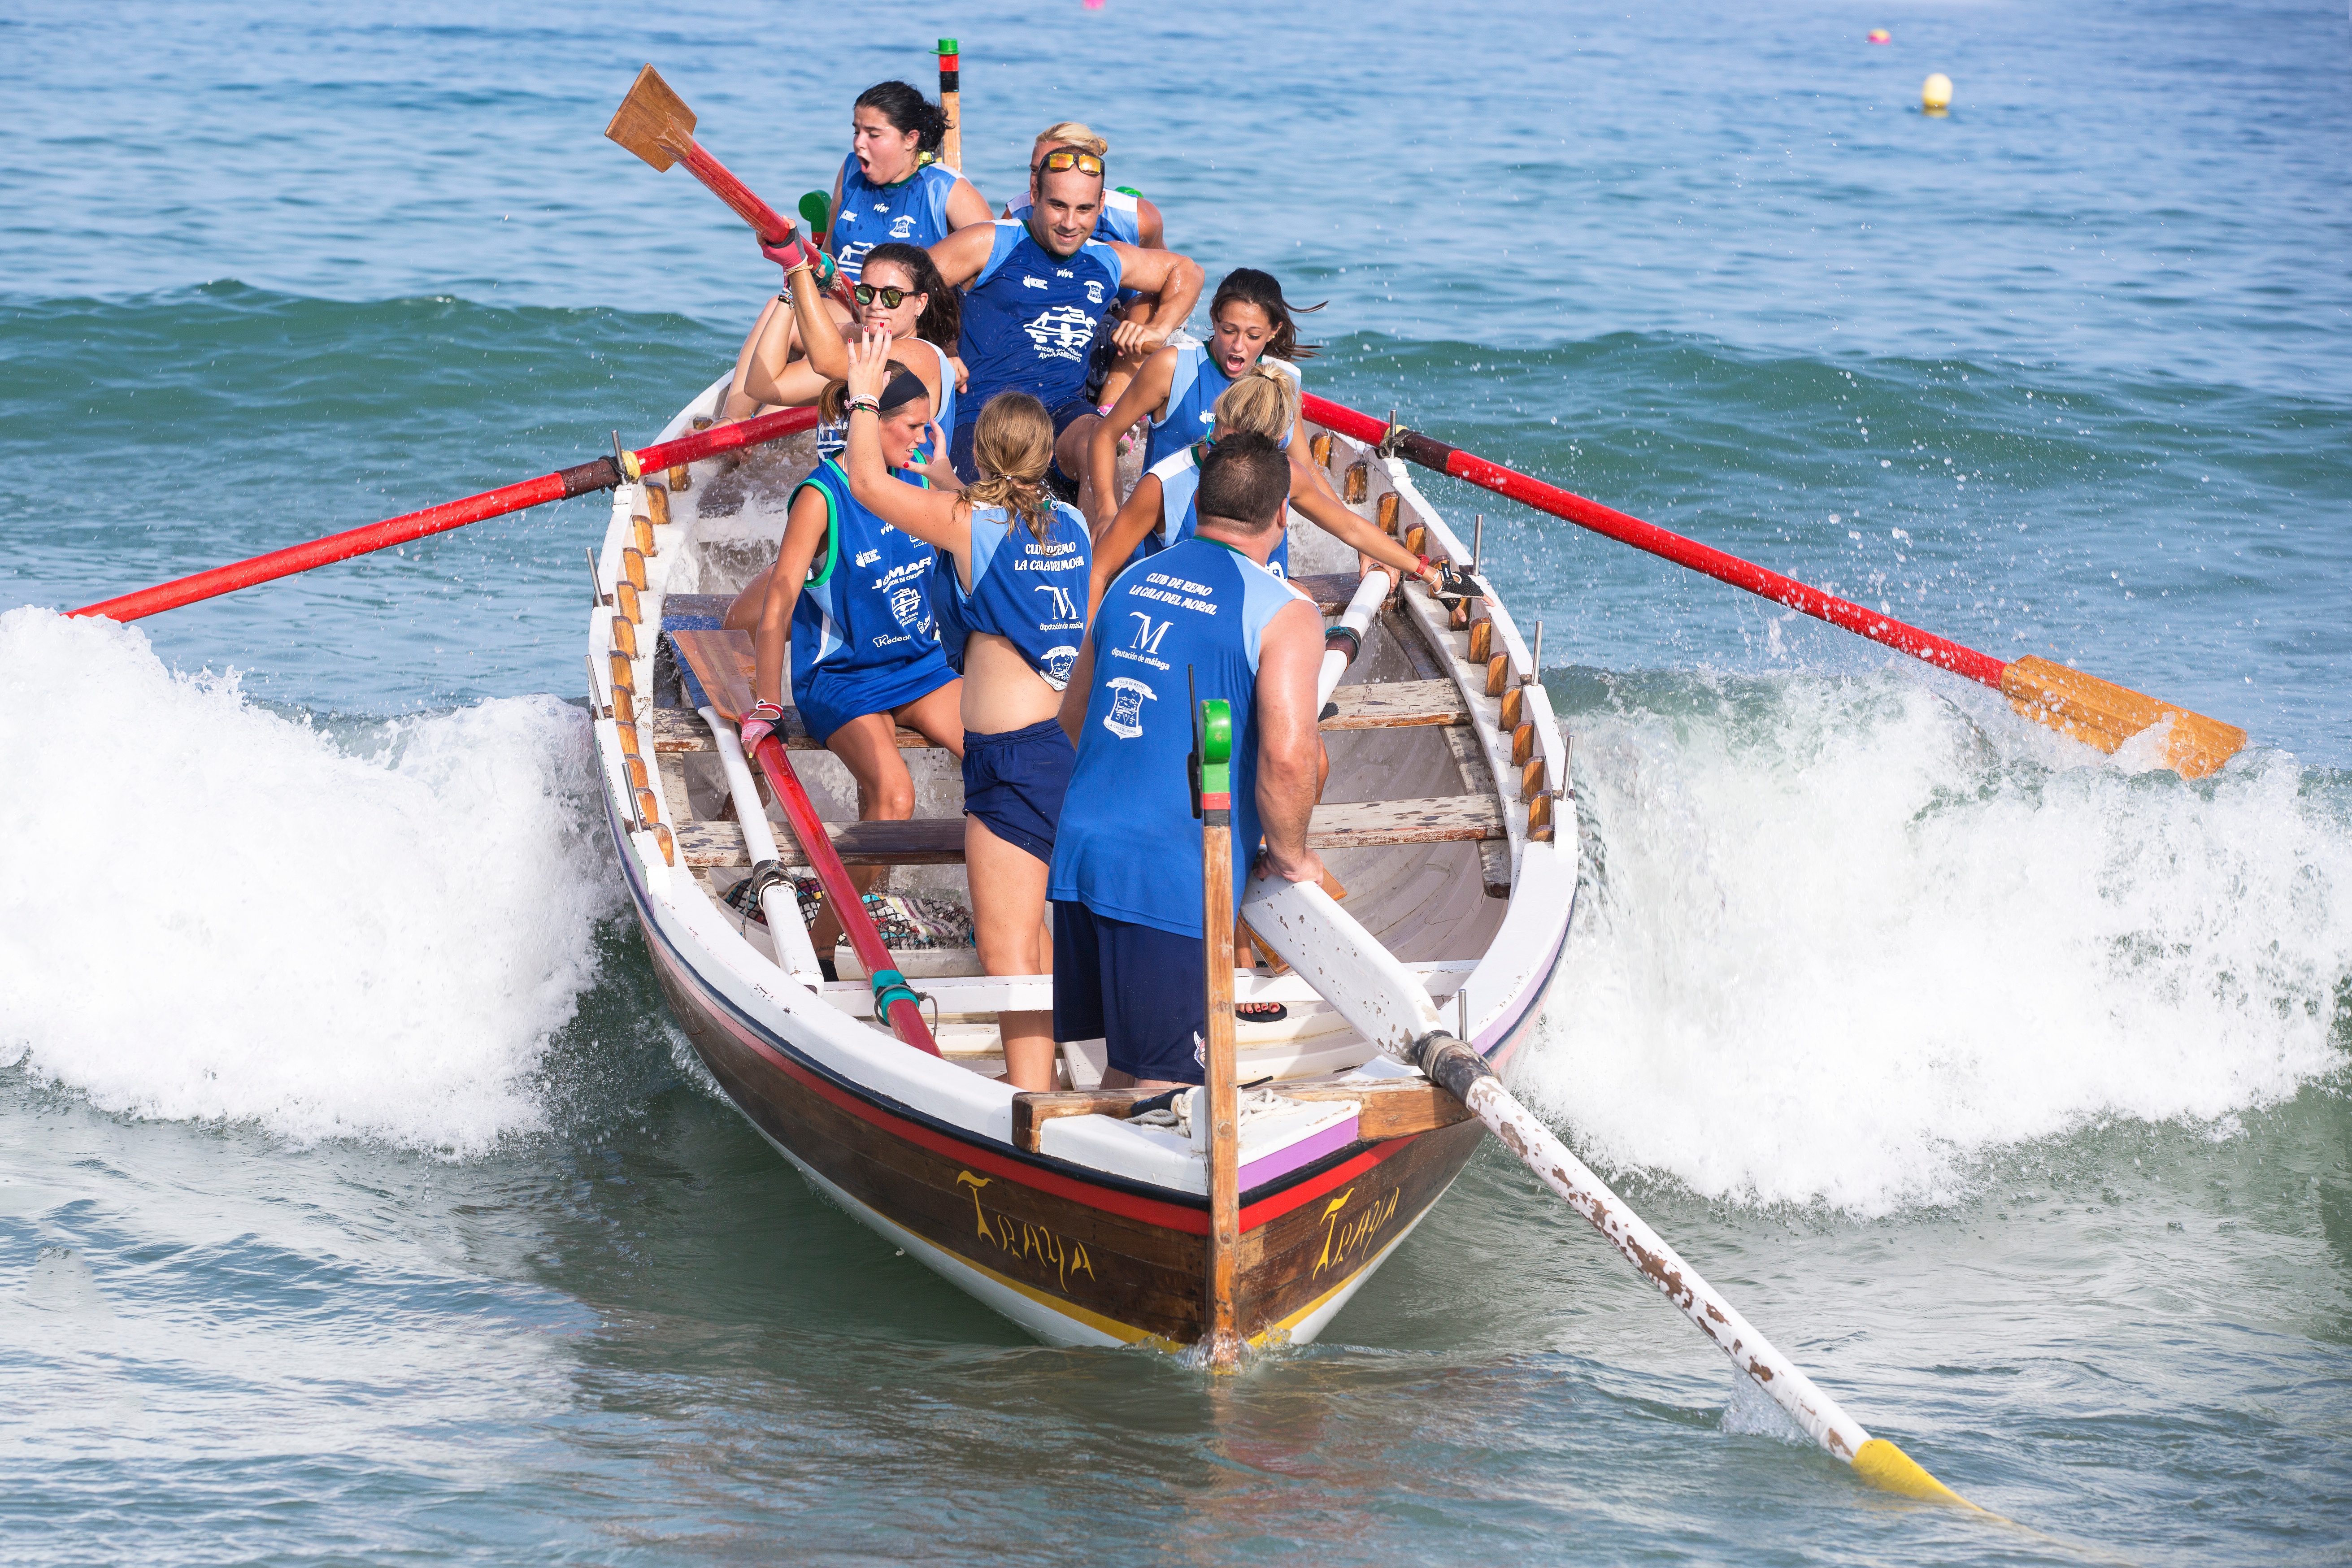
sea, boat, paddle, vehicle, sailing, sports, boating, watercraft, rowing, canoeing, water sport, waterskiing, watercraft rowing, canoe sprint